Ioveta

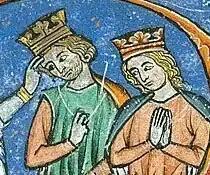
A blond couple being crowned

Ioveta's sister Queen Melisende was not content with Ioveta being a mere nun; as reported by the contemporary chronicler William of Tyre, she thought it "unseemly that the daughter of a king should be subject to some other mother in the cloister, just like one of the common people". The queen and her husband, King Fulk, persuaded the Latin patriarch of Jerusalem and the canons of the Church of the Holy Sepulchre to cede a church and land at Bethany, near Jerusalem, in 1138. The Convent of Saint Lazarus was erected there over the following six years.